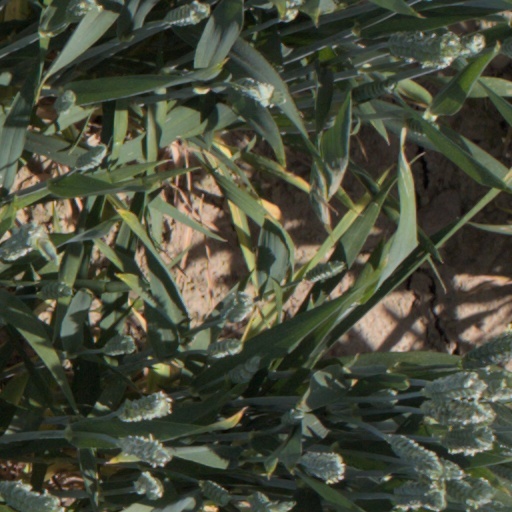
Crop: wheat